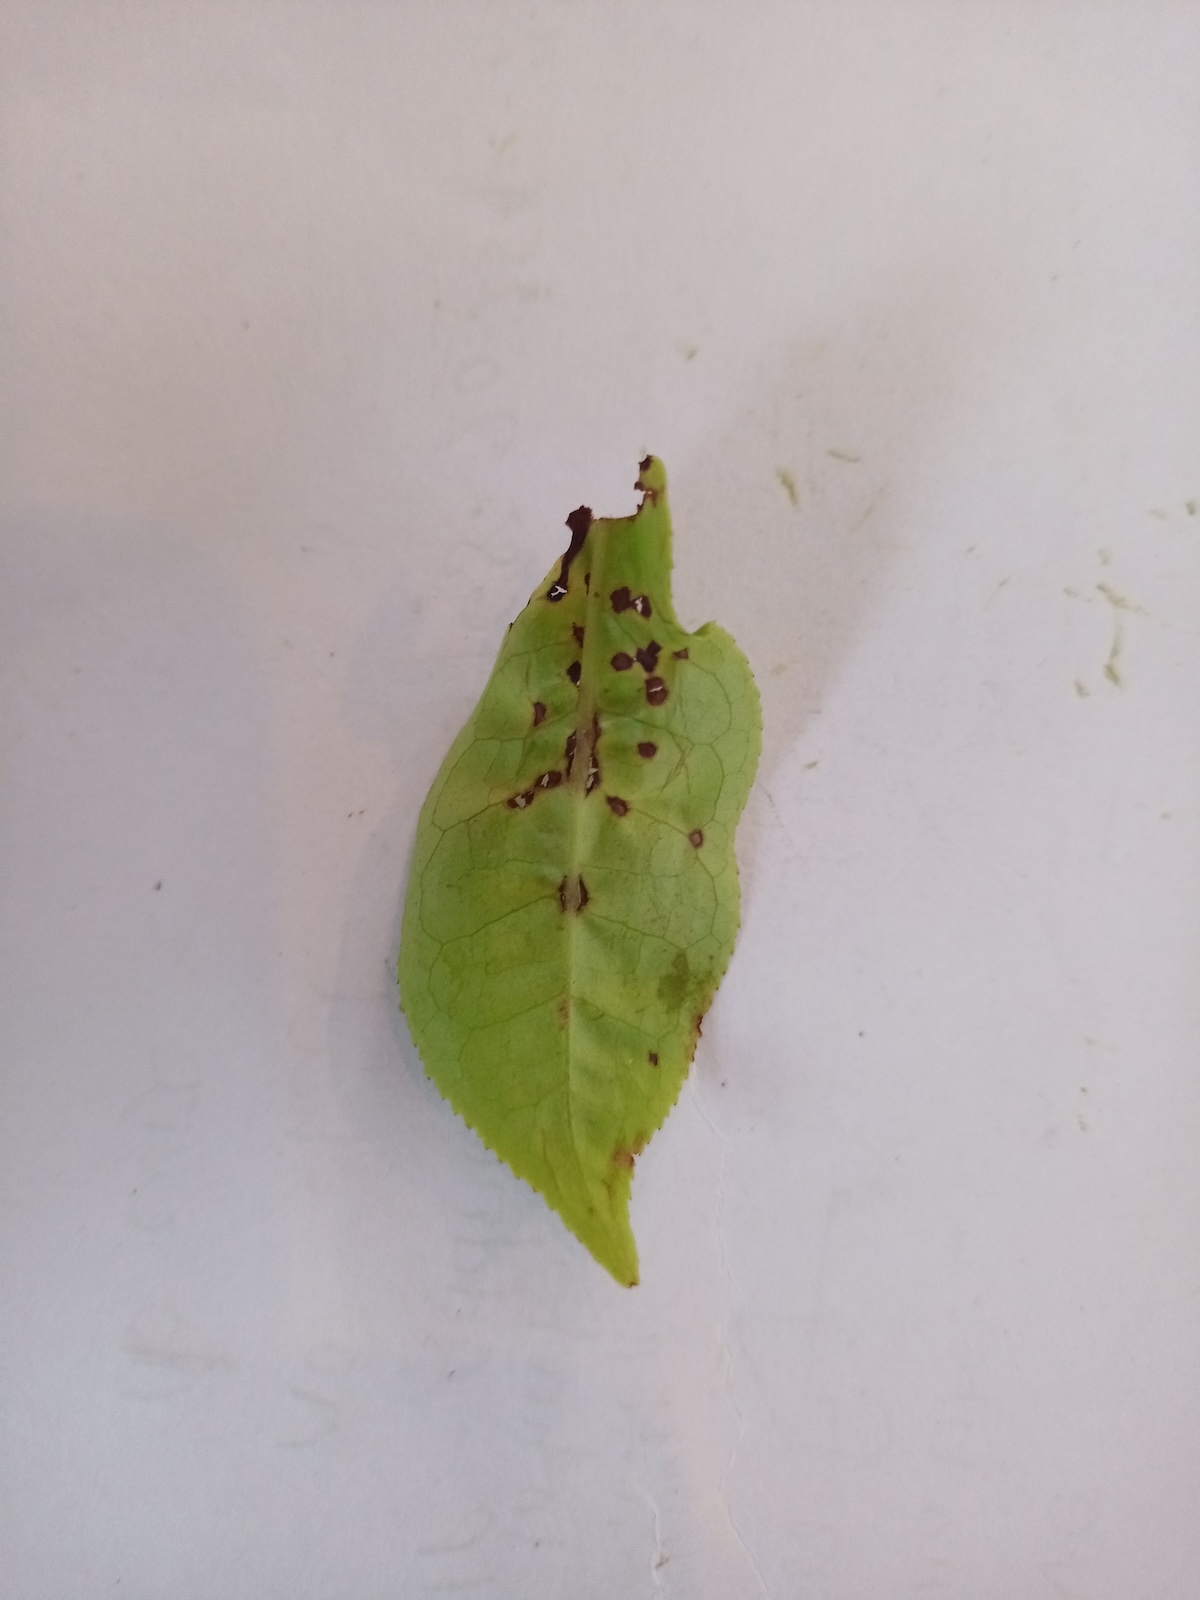
Label: Helopeltis